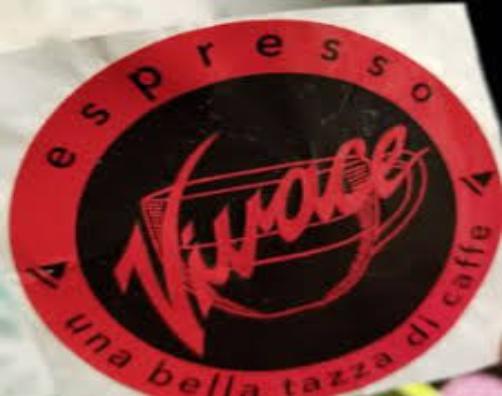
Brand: Espresso Vivace
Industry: Food